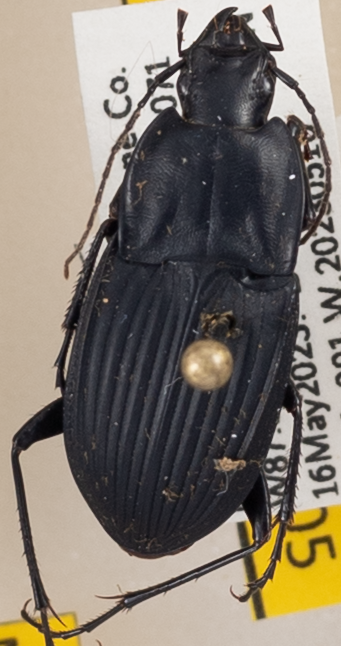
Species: Dicaelus furvus
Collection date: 2023-05-16
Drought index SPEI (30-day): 0.136
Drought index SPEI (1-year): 0.592
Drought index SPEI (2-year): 1.28